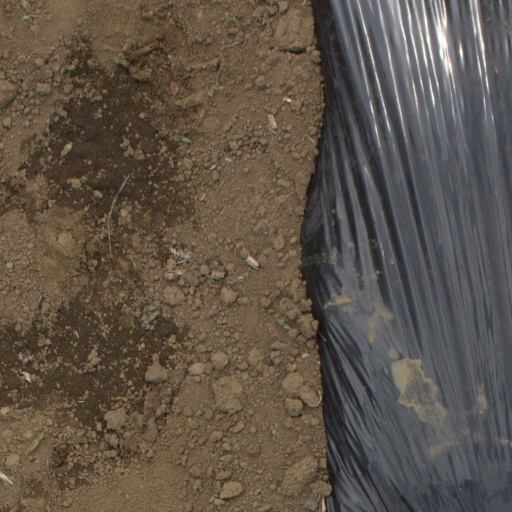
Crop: Jerusalem artichoke